Steam devil

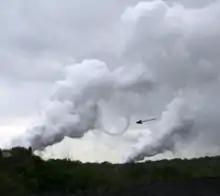
Figure 3. Steam devil at Big Island, Hawaii. The large plumes of vapour are caused by lava entering the ocean.

Steam devils are seen on the Great Lakes in early winter. They occur in the Atlantic off the coast of the Carolinas when cold air from the continent blows across the Gulf Stream. Steam devils can occur on small lakes and even over hot springs, but rather more rarely than on large bodies of water. It is also possible for steam devils to form over wet land if the air is cold and the sun is heating the ground.